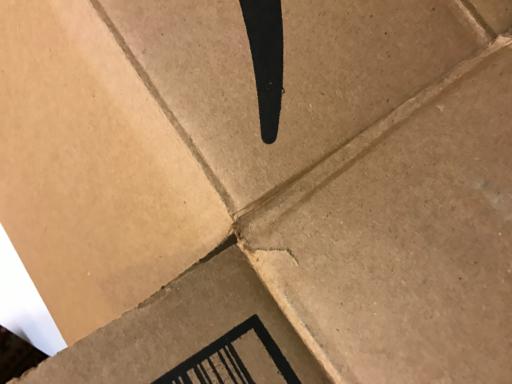
Label: cardboard